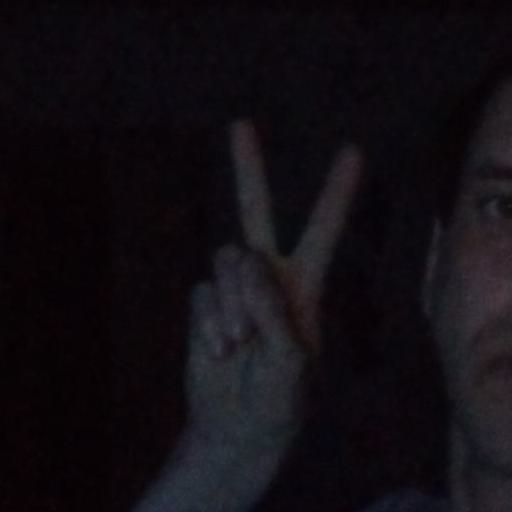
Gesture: peace